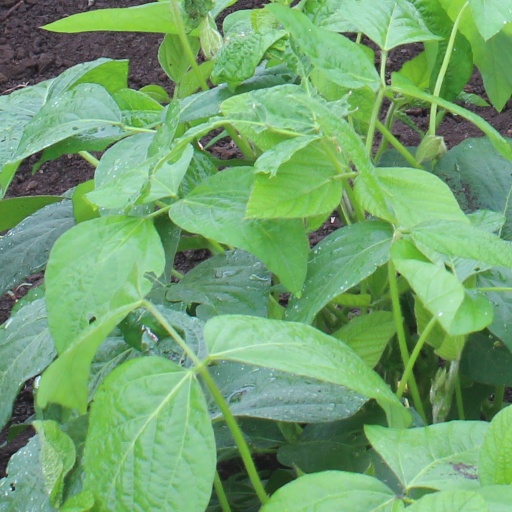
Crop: soybean